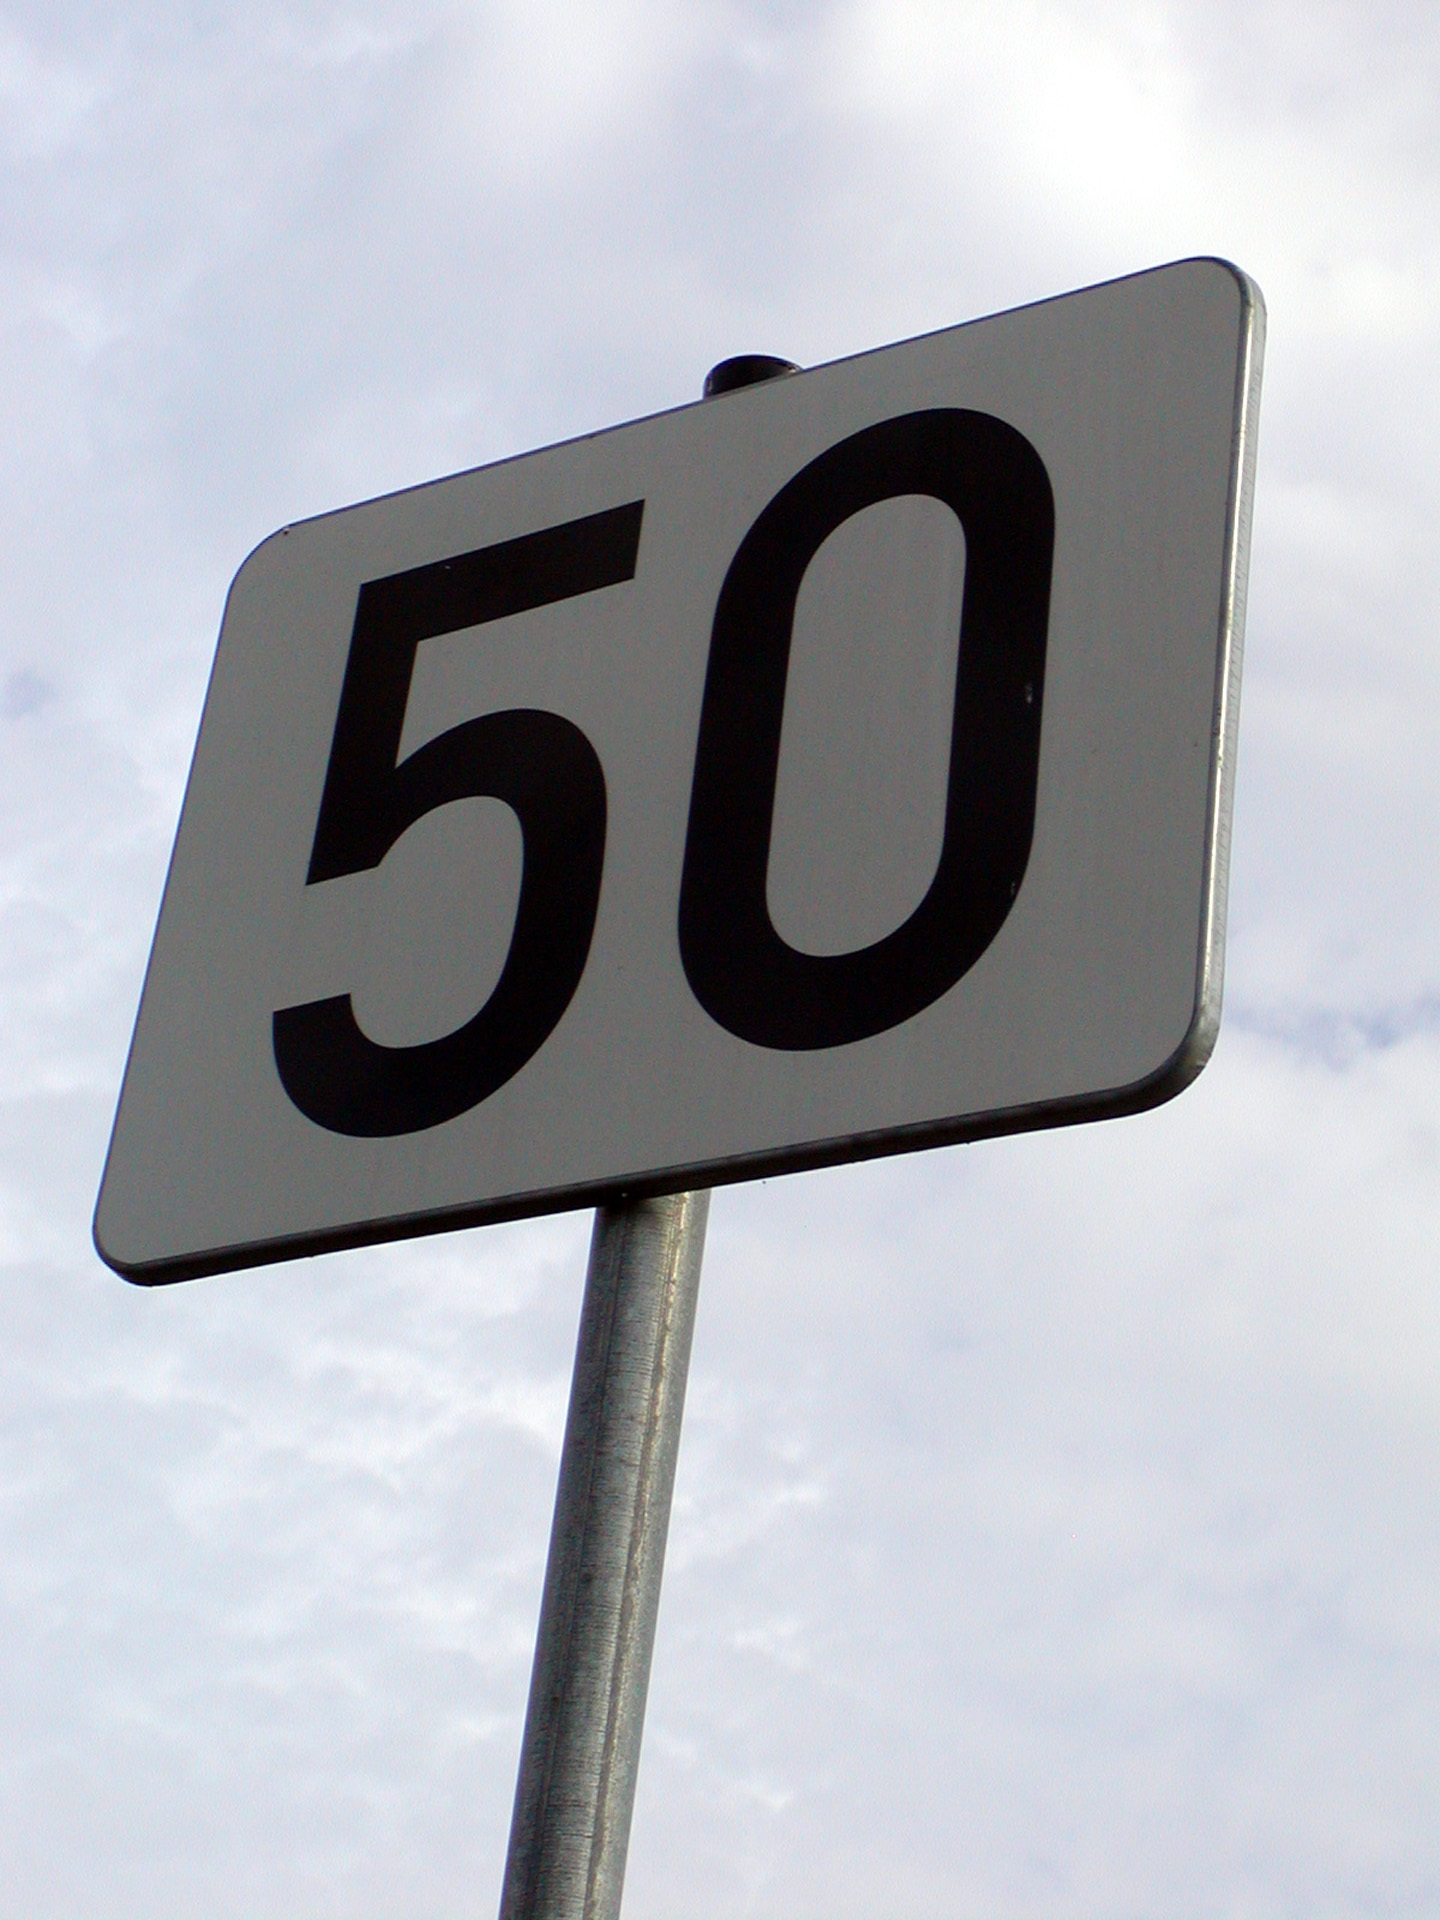
number, train, sign, street sign, speed, signage, lane, lighting, font, signs, traffic sign, ban, the number of, the digits